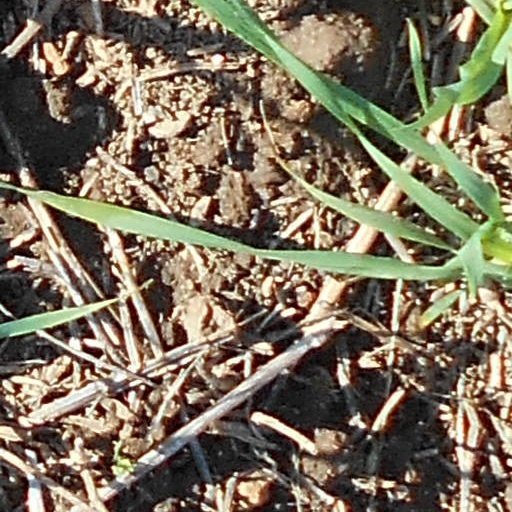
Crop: wheat